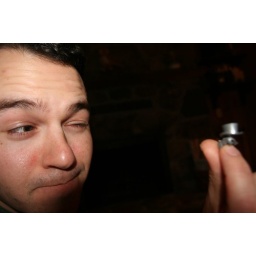
dog in a hat